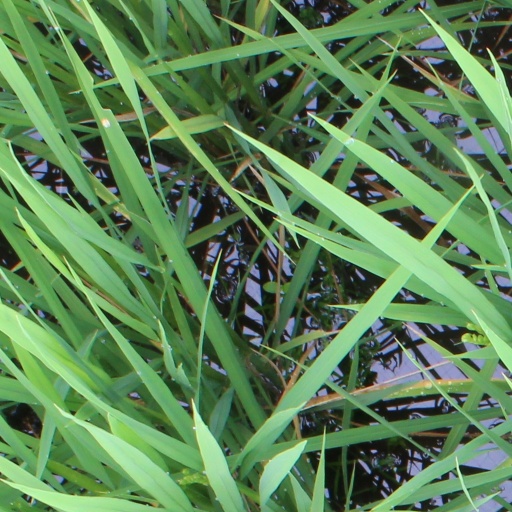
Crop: rice